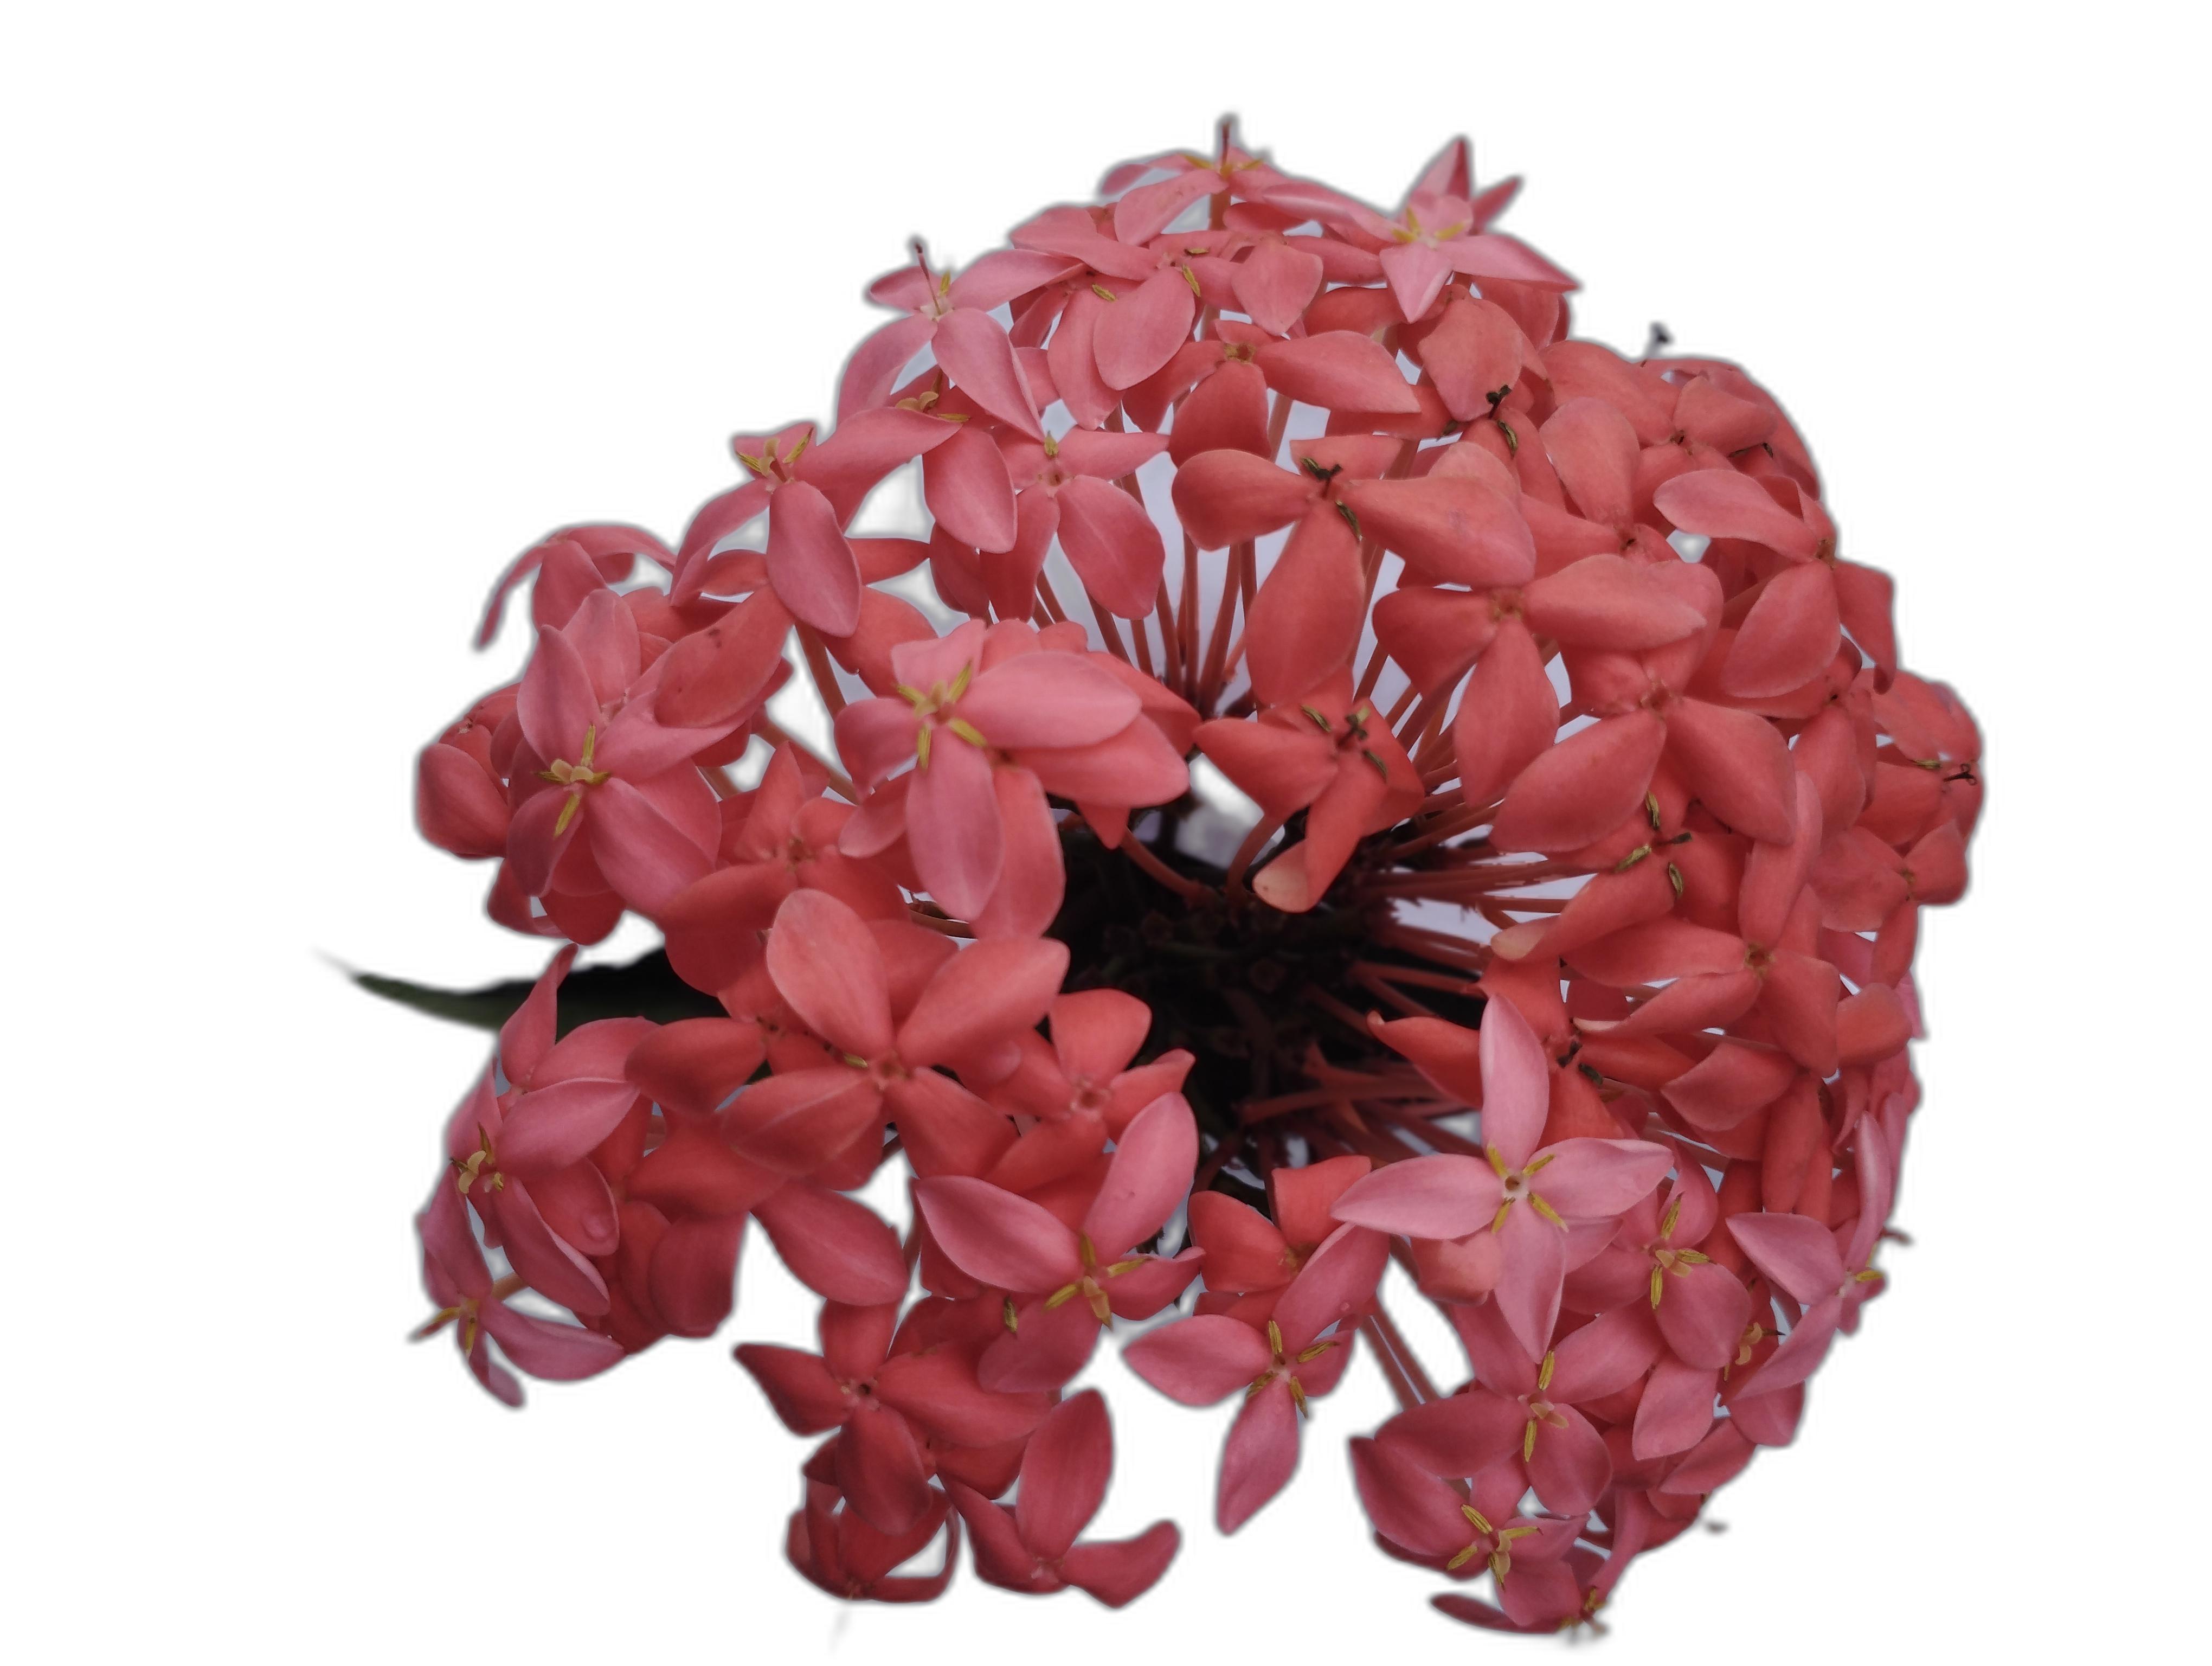
Label: Jungle geranium